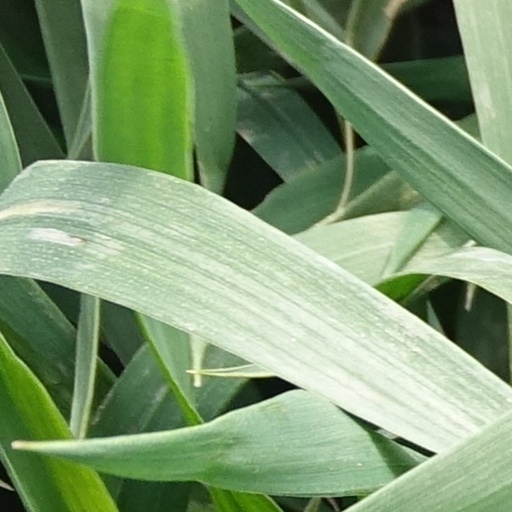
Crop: wheat